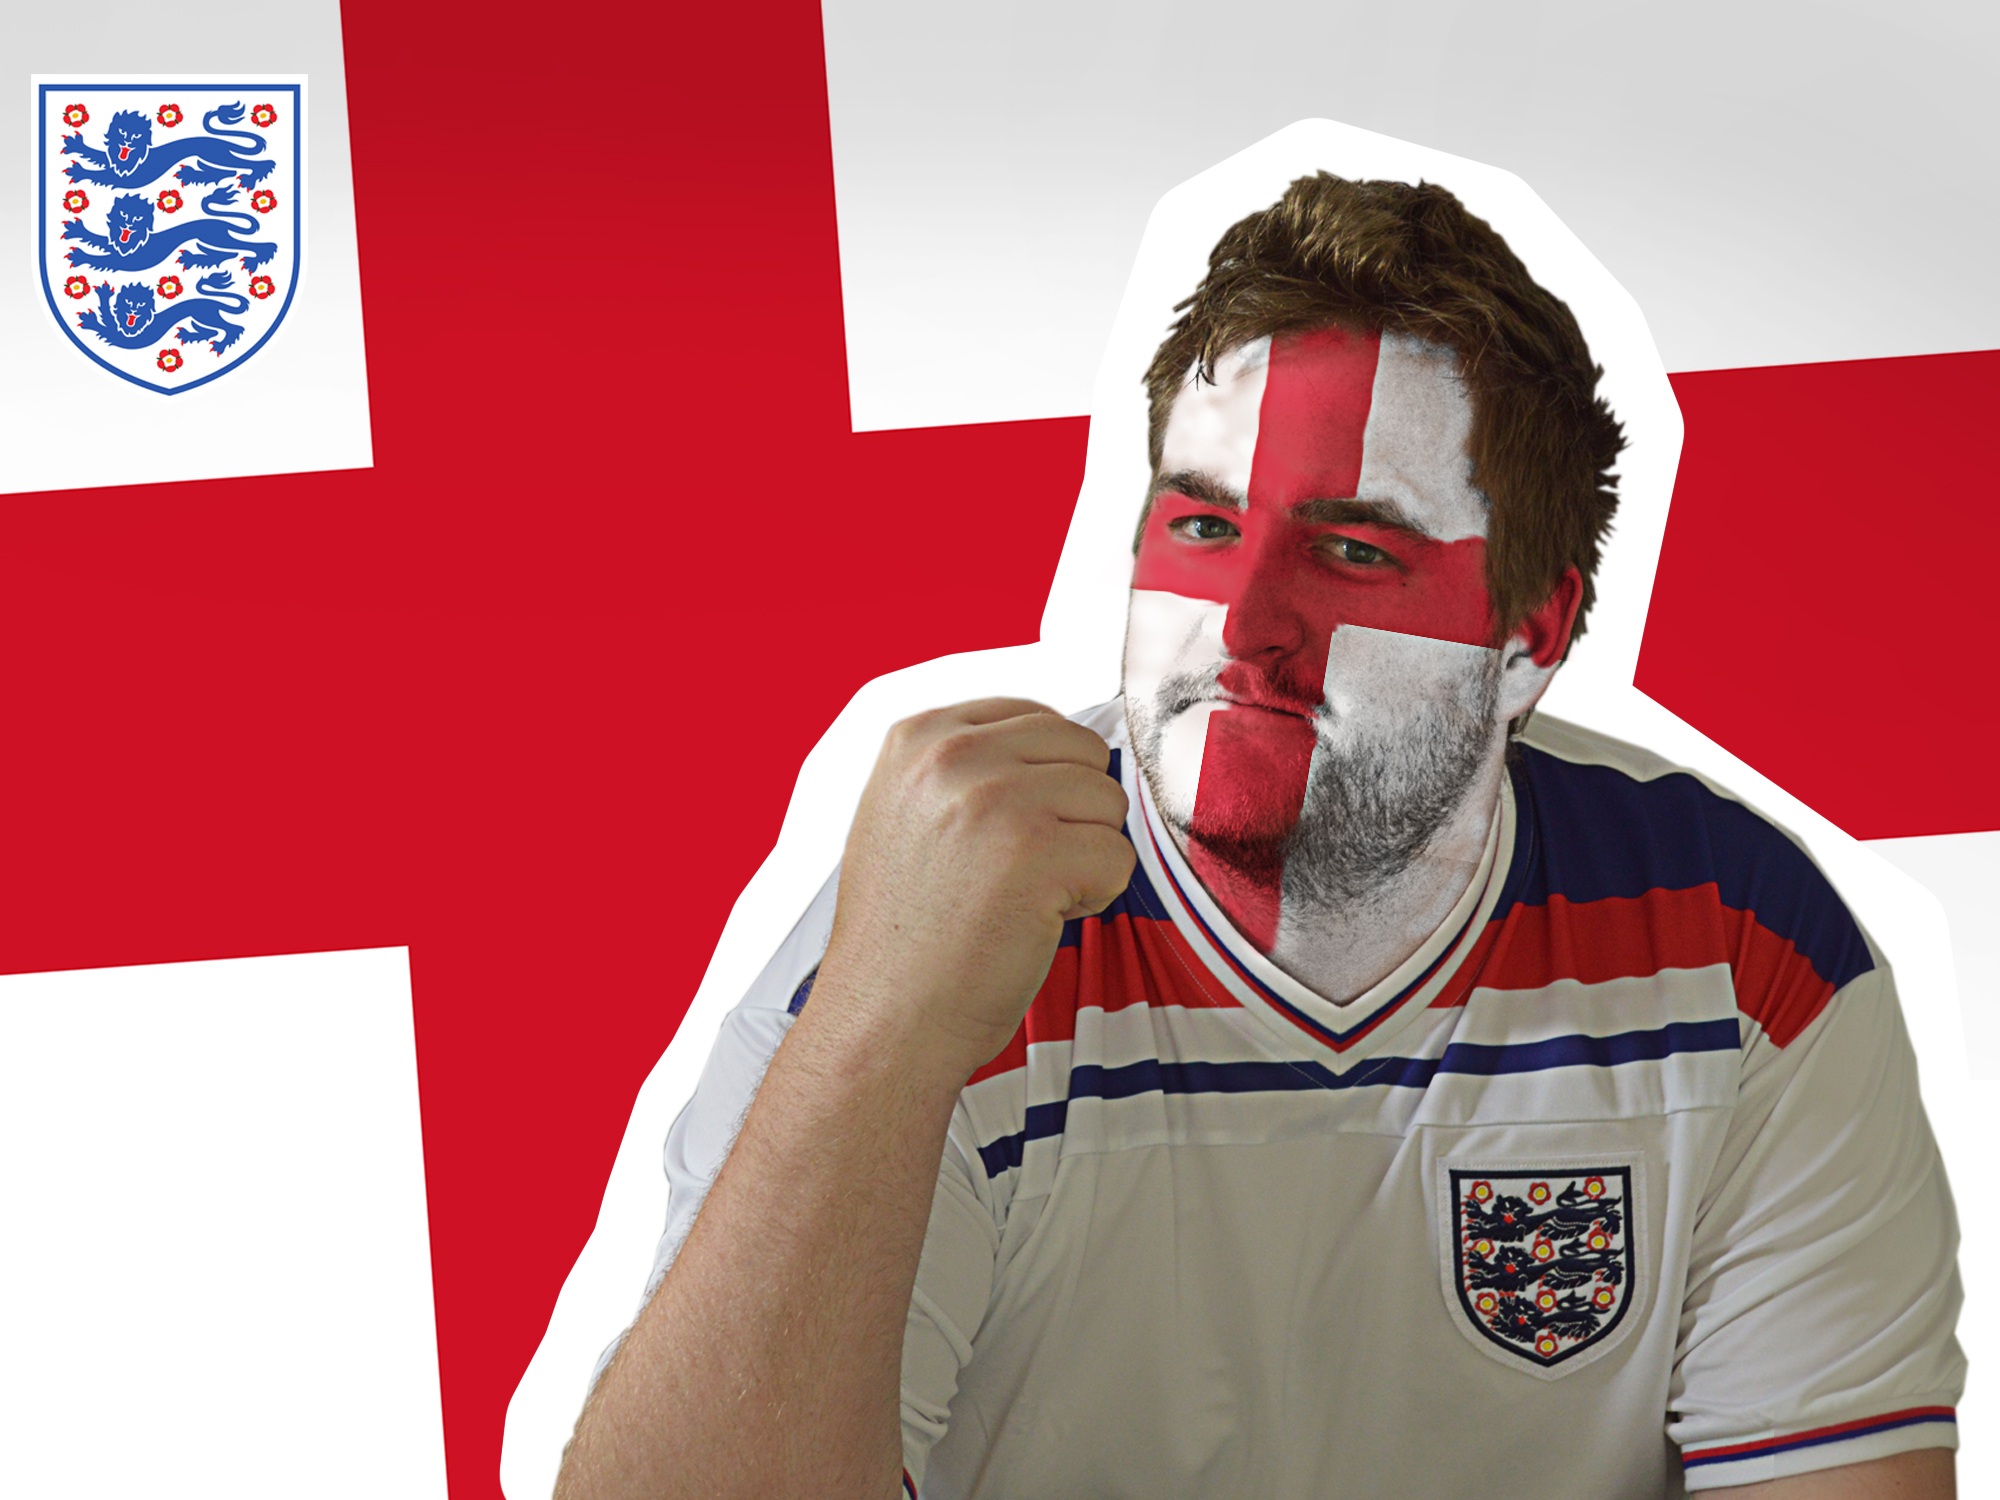
sport, flag, soccer, football, outerwear, fan, product, england, national, team, worldcup, t shirt, facial hair, football equipment and supplies, protective equipment in gridiron football, hockey protective equipment, protective gear in sports